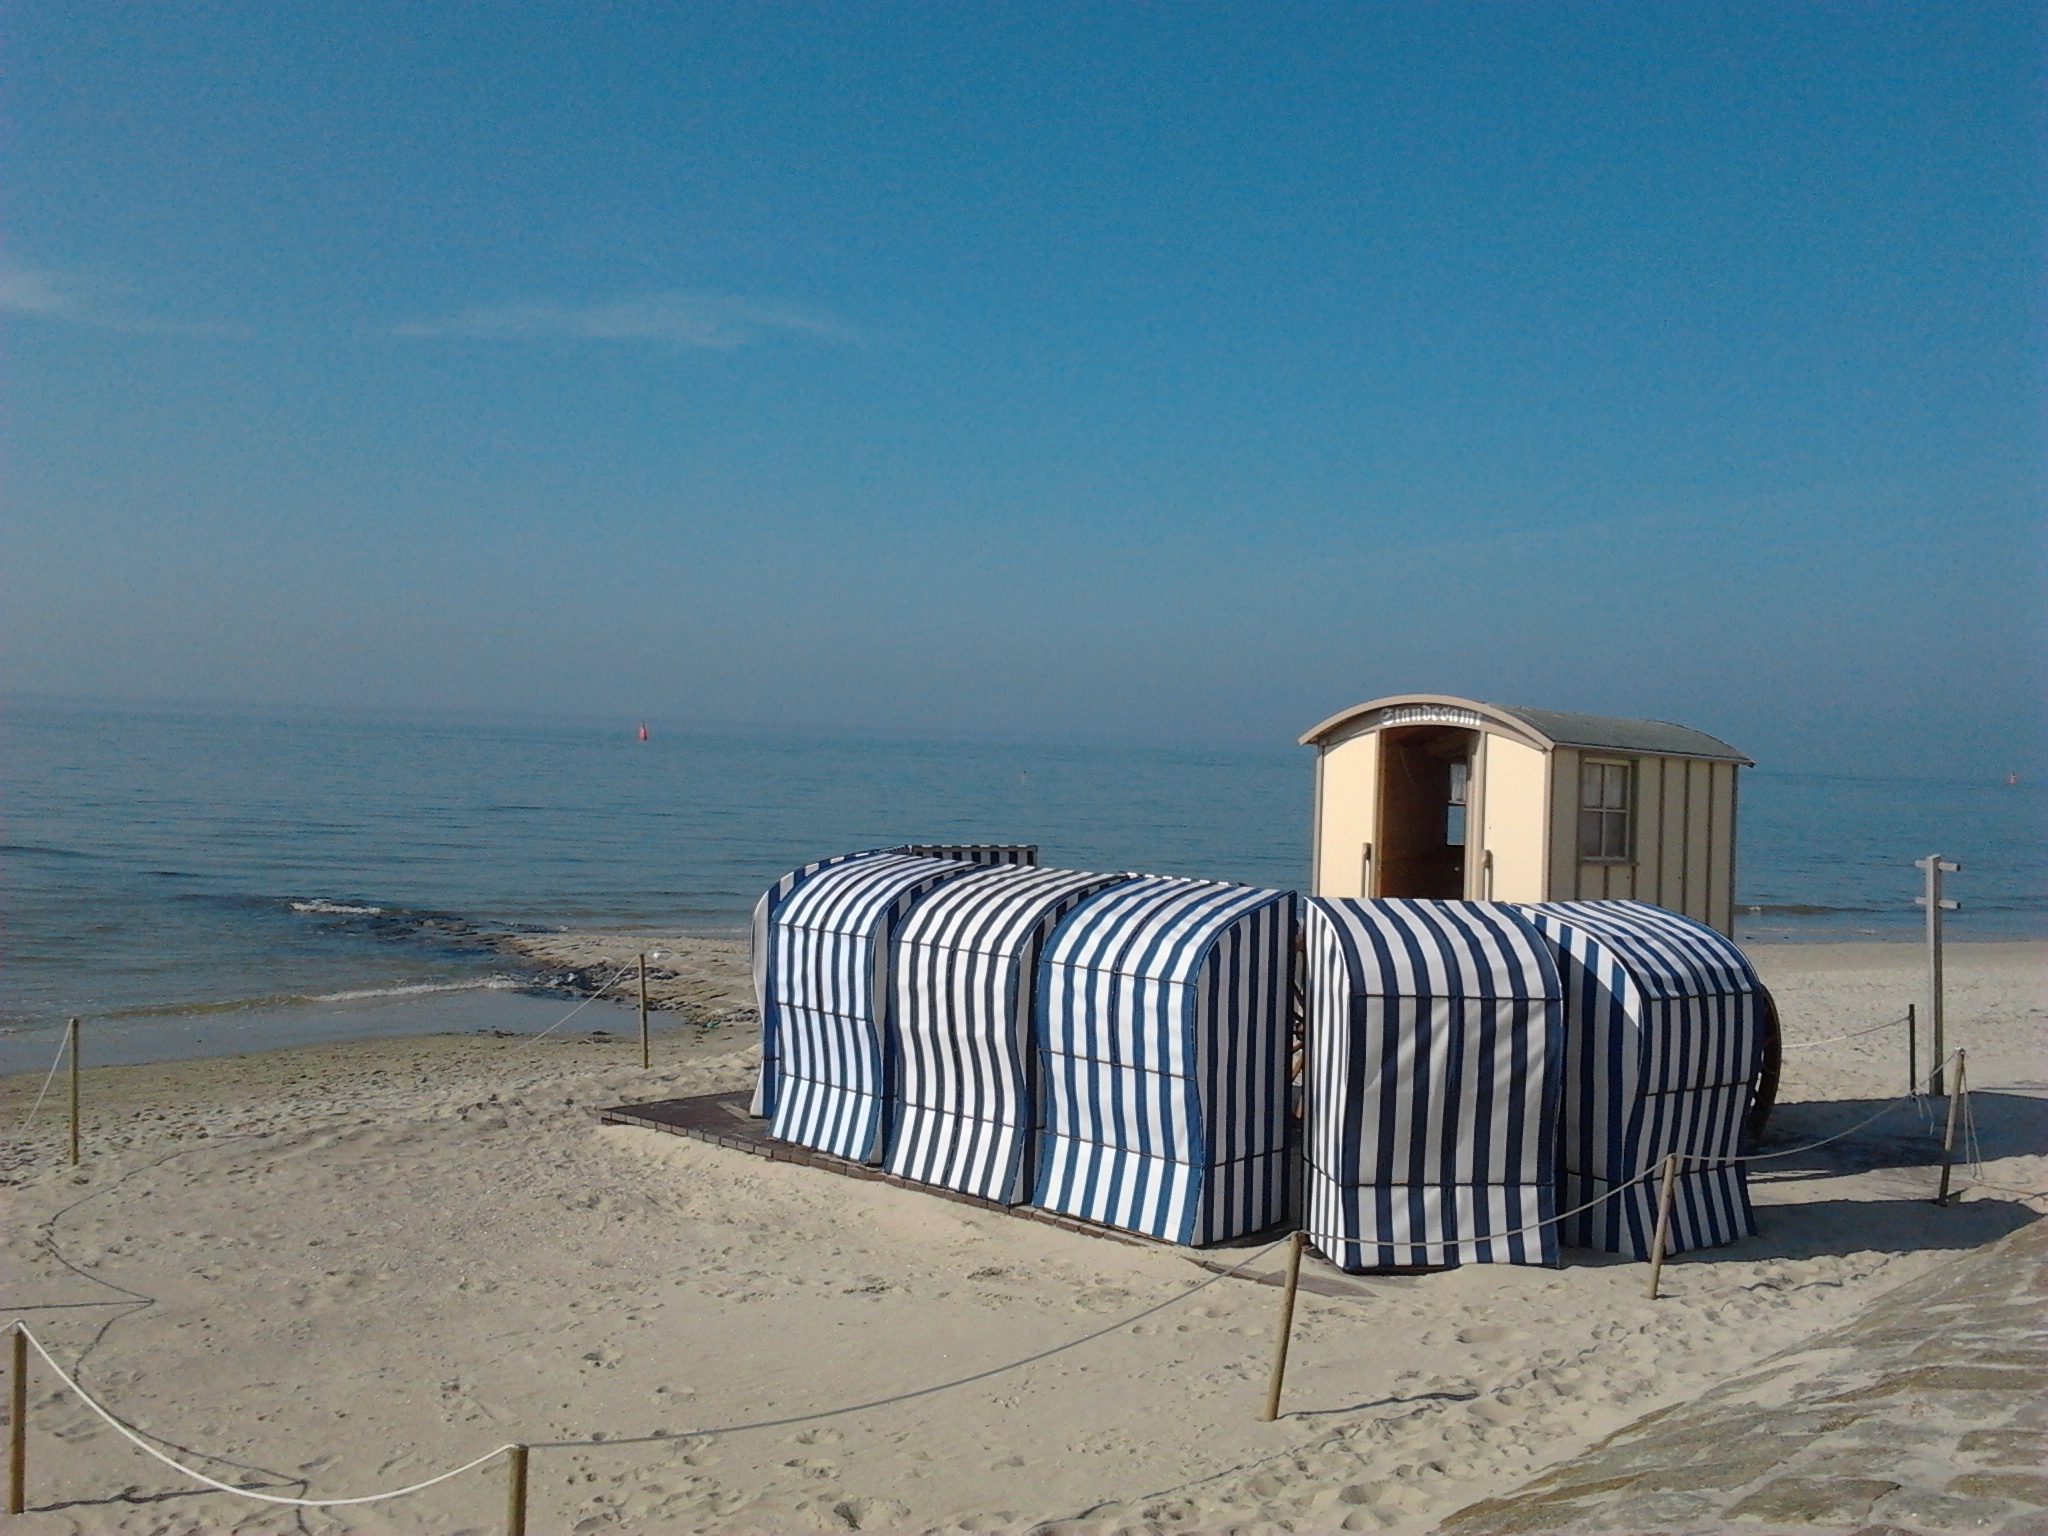
nature, sea, sky, sand, beach, shore, architecture, coast, ocean, vacation, furniture, horizon, house, tourism